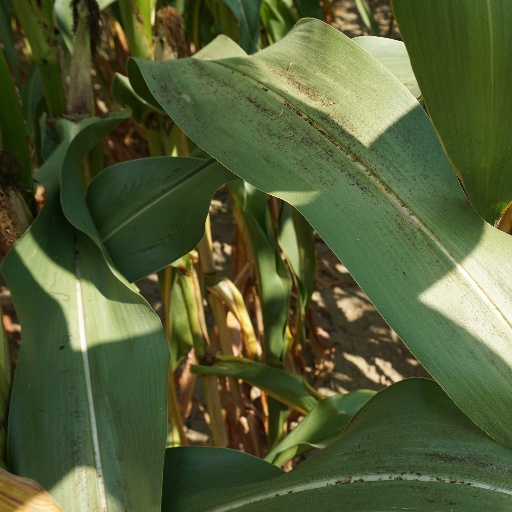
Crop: maize; corn